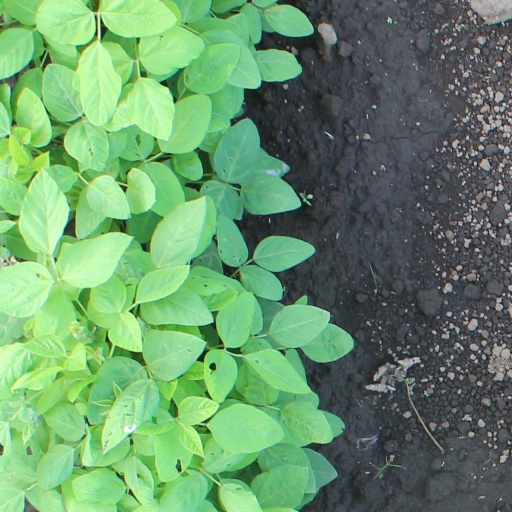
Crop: soybean